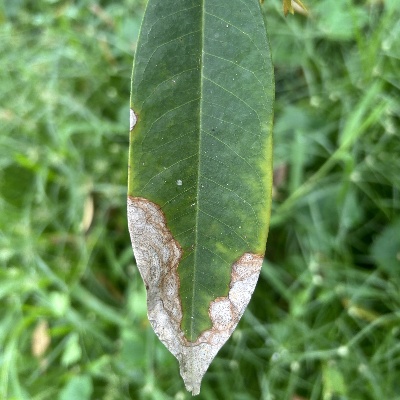
Label: Leaf_Colletotrichum